Wonder Boy III: The Dragon's Trap

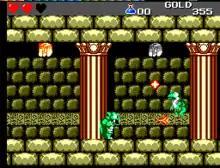
Lizard-Man attacks an enemy frog by breathing fire at it in the Desert stage. Above, there are two Fire Shooters.

In the game, the player uses the directional pad to move Wonder Boy left or right, crouch down (only possible as Hu-Man or Lizard-Man), or to enter doors. The buttons on the controller are used to attack enemies and to jump. Wonder Boy can attack with his main weapon or with secondary weapons by holding down on the directional pad and pressing the attack button. Pressing the pause button brings up the Status Screen (and pauses the game if Wonder Boy is fighting a dragon). Wonder Boy has a life meter shown on the top of the gameplay area as a series of hearts. When all hearts turn black, Wonder Boy dies and the game ends, but if he has a life potion ("medicine vial" in "Dragon's Curse") remaining, he will revive with some of the hearts refilled. After the game ends, the player is taken to a "continue screen"; there the player has an opportunity to win a free life potion before restarting the game at the town. Players can visit the town's church to receive a password in order to continue the game at a later time. The password saves the player's current form, equipment, and amount of gold; but it does not save any secondary weapons or life potions in stock. "Dragon's Curse" has a "file cabinet" which allows players to store passwords into the game's memory.